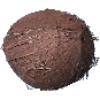
Label: Cocos 1